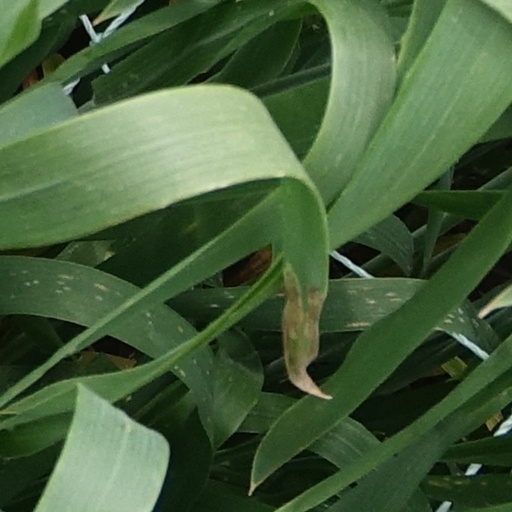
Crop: wheat